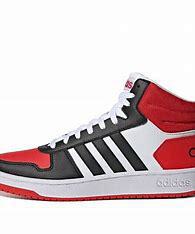
Brand: adidas
Model: NEO Hoops 2 Mid Skate